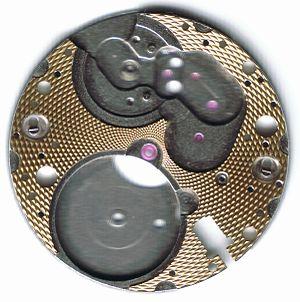
La platine est la plaque de base soutenant l'ensemble des composants du mouvement mécanique d'une montre. Elle fait partie de l'ébauche. Normalement en laiton, elle peut être également manufacturée en métal précieux, ou en saphir de synthèse.